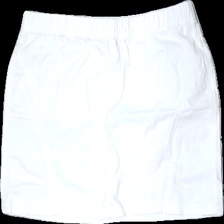
View: front
Type: Skirt
Category: Ladies
Brand: Gina Tricot
Colors: White
Material: 100% cotton
Cut: Regular
Size: L
Season: Summer
Stains: Minor
Price range: <50
Recommended usage: Export